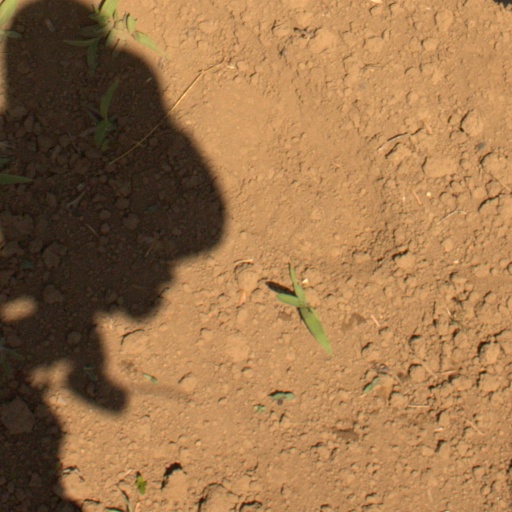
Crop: Jerusalem artichoke